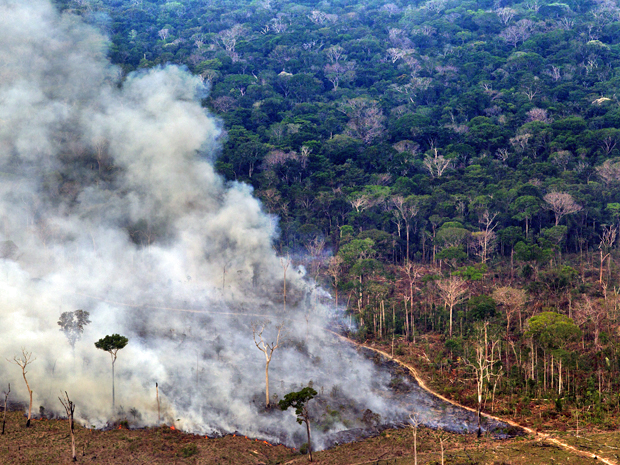
Fire: no
Smoke: yes